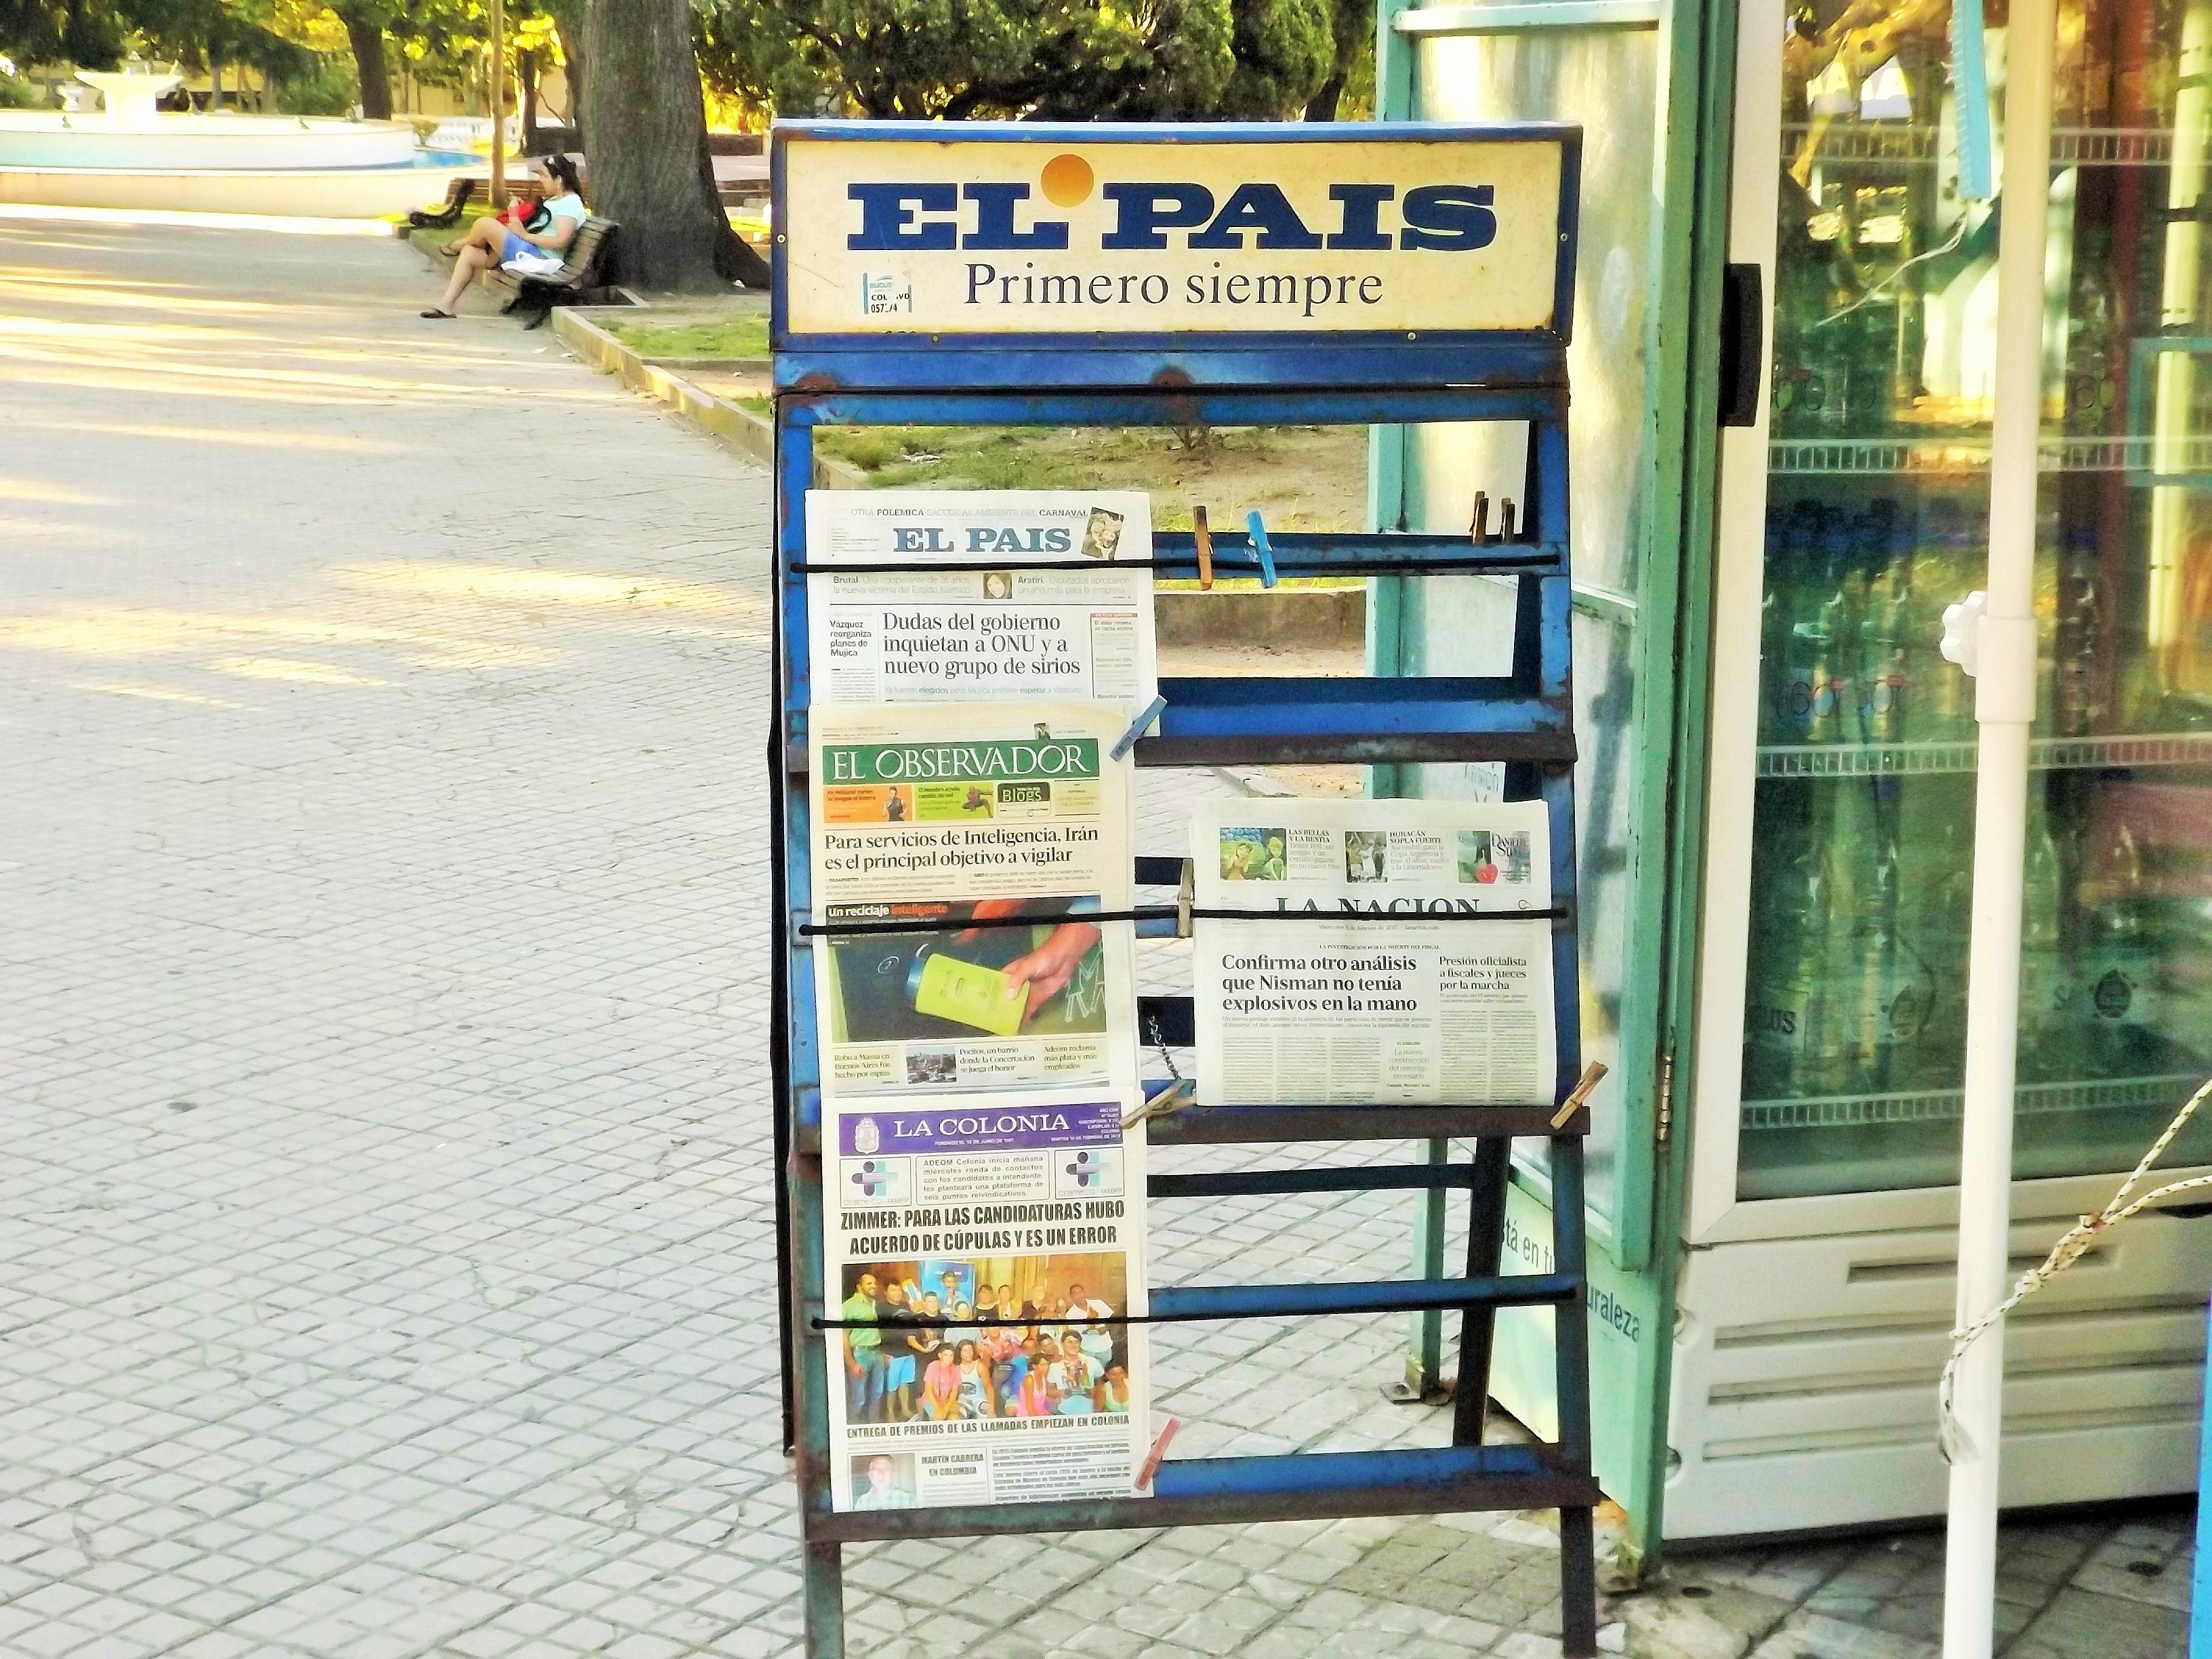
window, advertising, newspaper, vehicle, signage, public space, kiosk, news, journalism, uruguay